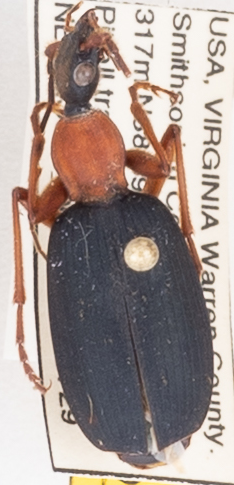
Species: Galerita bicolor
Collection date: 2021-07-29
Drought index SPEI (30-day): -0.54
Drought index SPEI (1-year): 0.32
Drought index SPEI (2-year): -0.24